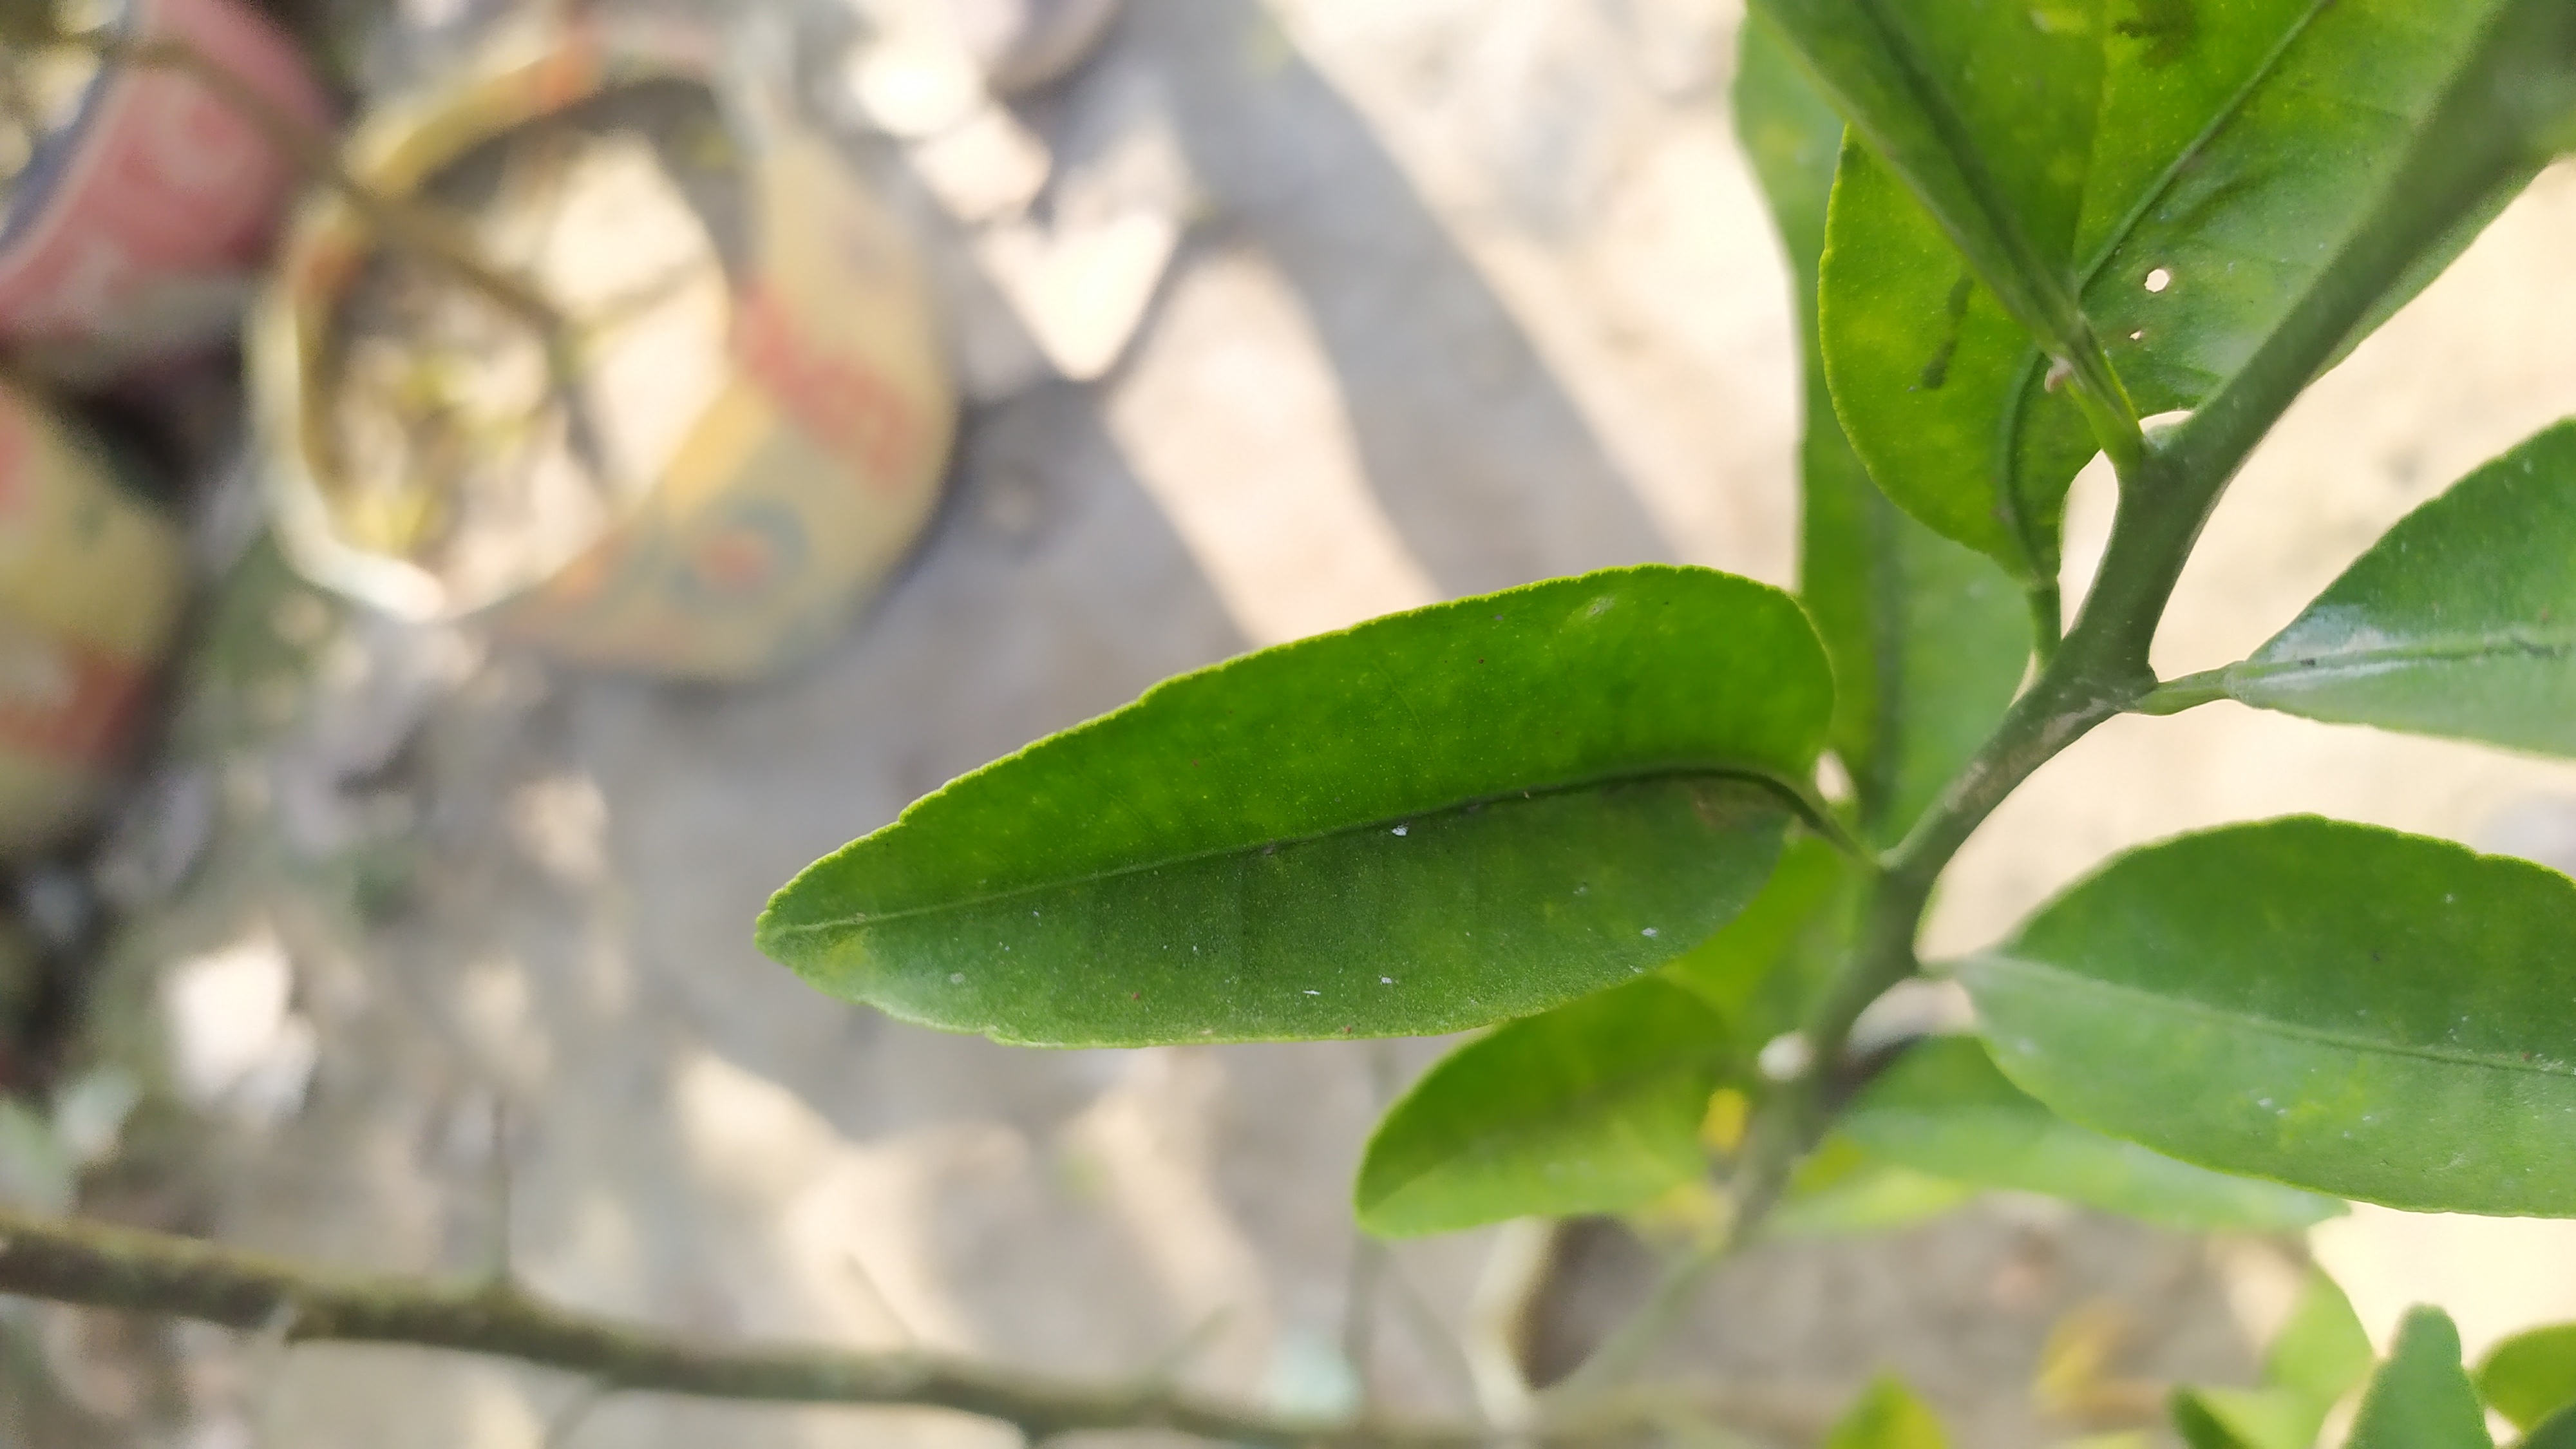
Mandarin leaf variety: Mandaring